Lance Norick

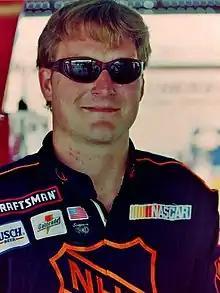
Norick in 1997

Lance Norick (born September 20, 1968) is an American stock car and sprint car racing driver, and a professional remote control car racer. A former competitor in the NASCAR Busch Series and Craftsman Truck Series, he is the son of former Oklahoma City mayor Ron Norick.